Iron Brigade (video game)

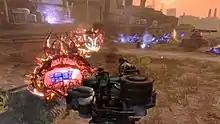
The player controls their selected character in a "mobile trench", defending their base against the television-based "Monovision" creatures.

"Iron Brigade" is considered to be a hybrid game, mixing the gameplay of tower defense games with third-person shooters and incorporating role-playing video game elements. Players control a "trench", a giant war machine that can move about the battlefield as needed. The player's goal is to protect their ship base, the USS "McKinley", from increasingly difficult waves of Monovisions. Though a player's trench may be disabled by enemy attacks, the player can spend time to repair the machine and continue on; the game is only lost when the base is overrun by the Monovisions (although there are exceptions with some levels, where the objective is to destroy a given object rather than defend one). During the attacks, the player has the ability to ground its trench at a fixed spot, or move about the field to fire on foes.